Blackwell Family of Virginia

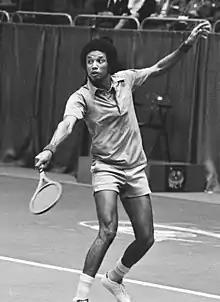
Arthur Ashe, a descendant connected to the Blackwell Family Tree

Family historian Thelma Short Doswell began documenting the family history after the first reunion in 1953. She compiled oral histories, church records, property documents, and archival materials over several decades. Her research culminated in the self-published family history book "Re-United Missing Links That Bind Our Present with Our Past: A Genealogy-History Sketch of the Blackwell Kinsfolk 1735-1979".